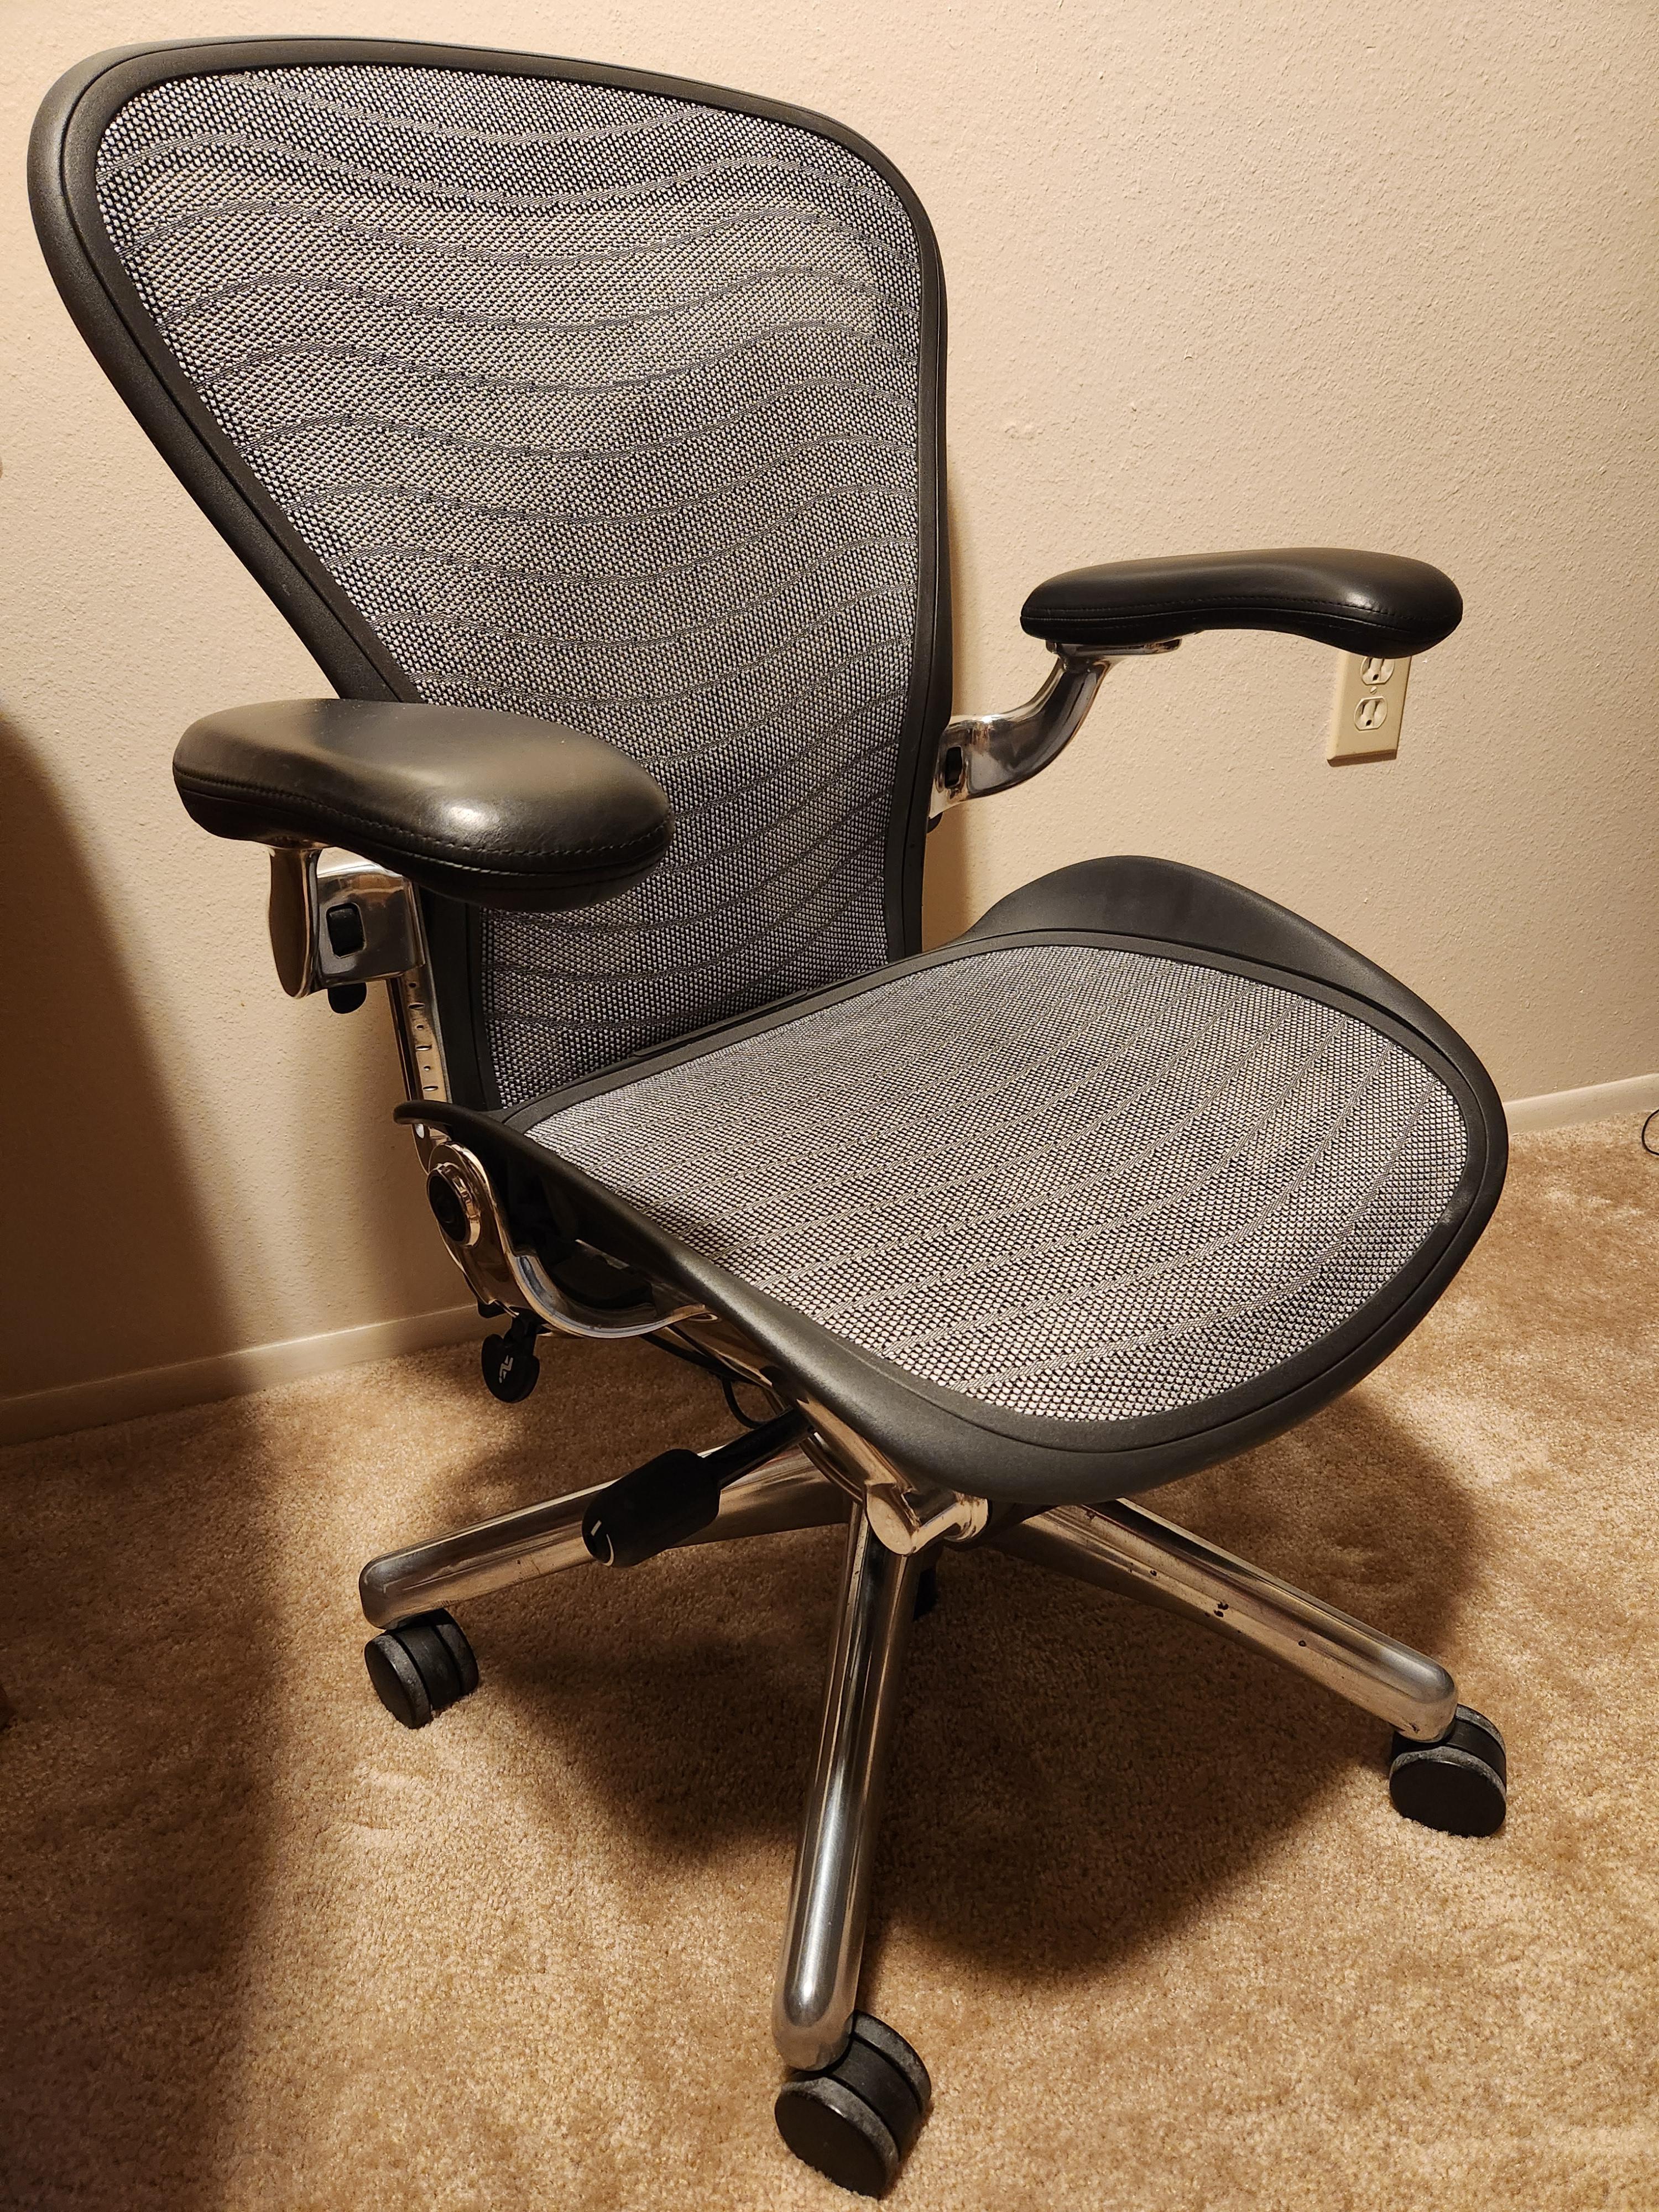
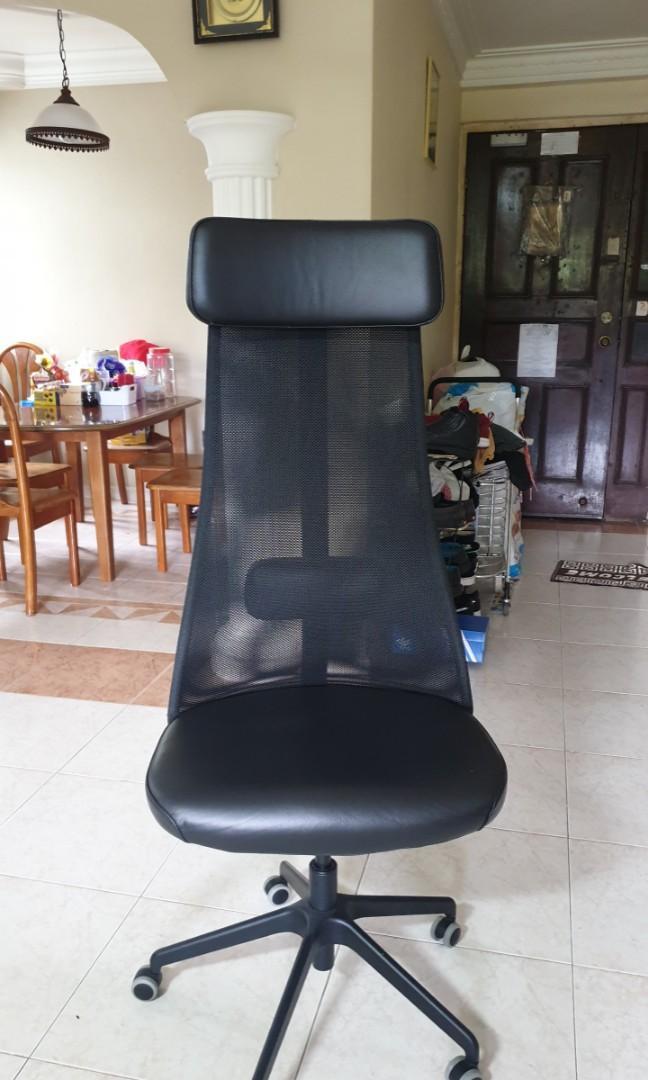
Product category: items_chair
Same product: no